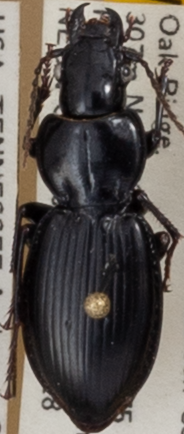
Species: Cyclotrachelus fucatus
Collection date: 2021-04-28
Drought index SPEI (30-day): -0.97
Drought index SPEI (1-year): -0.048
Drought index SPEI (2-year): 2.09